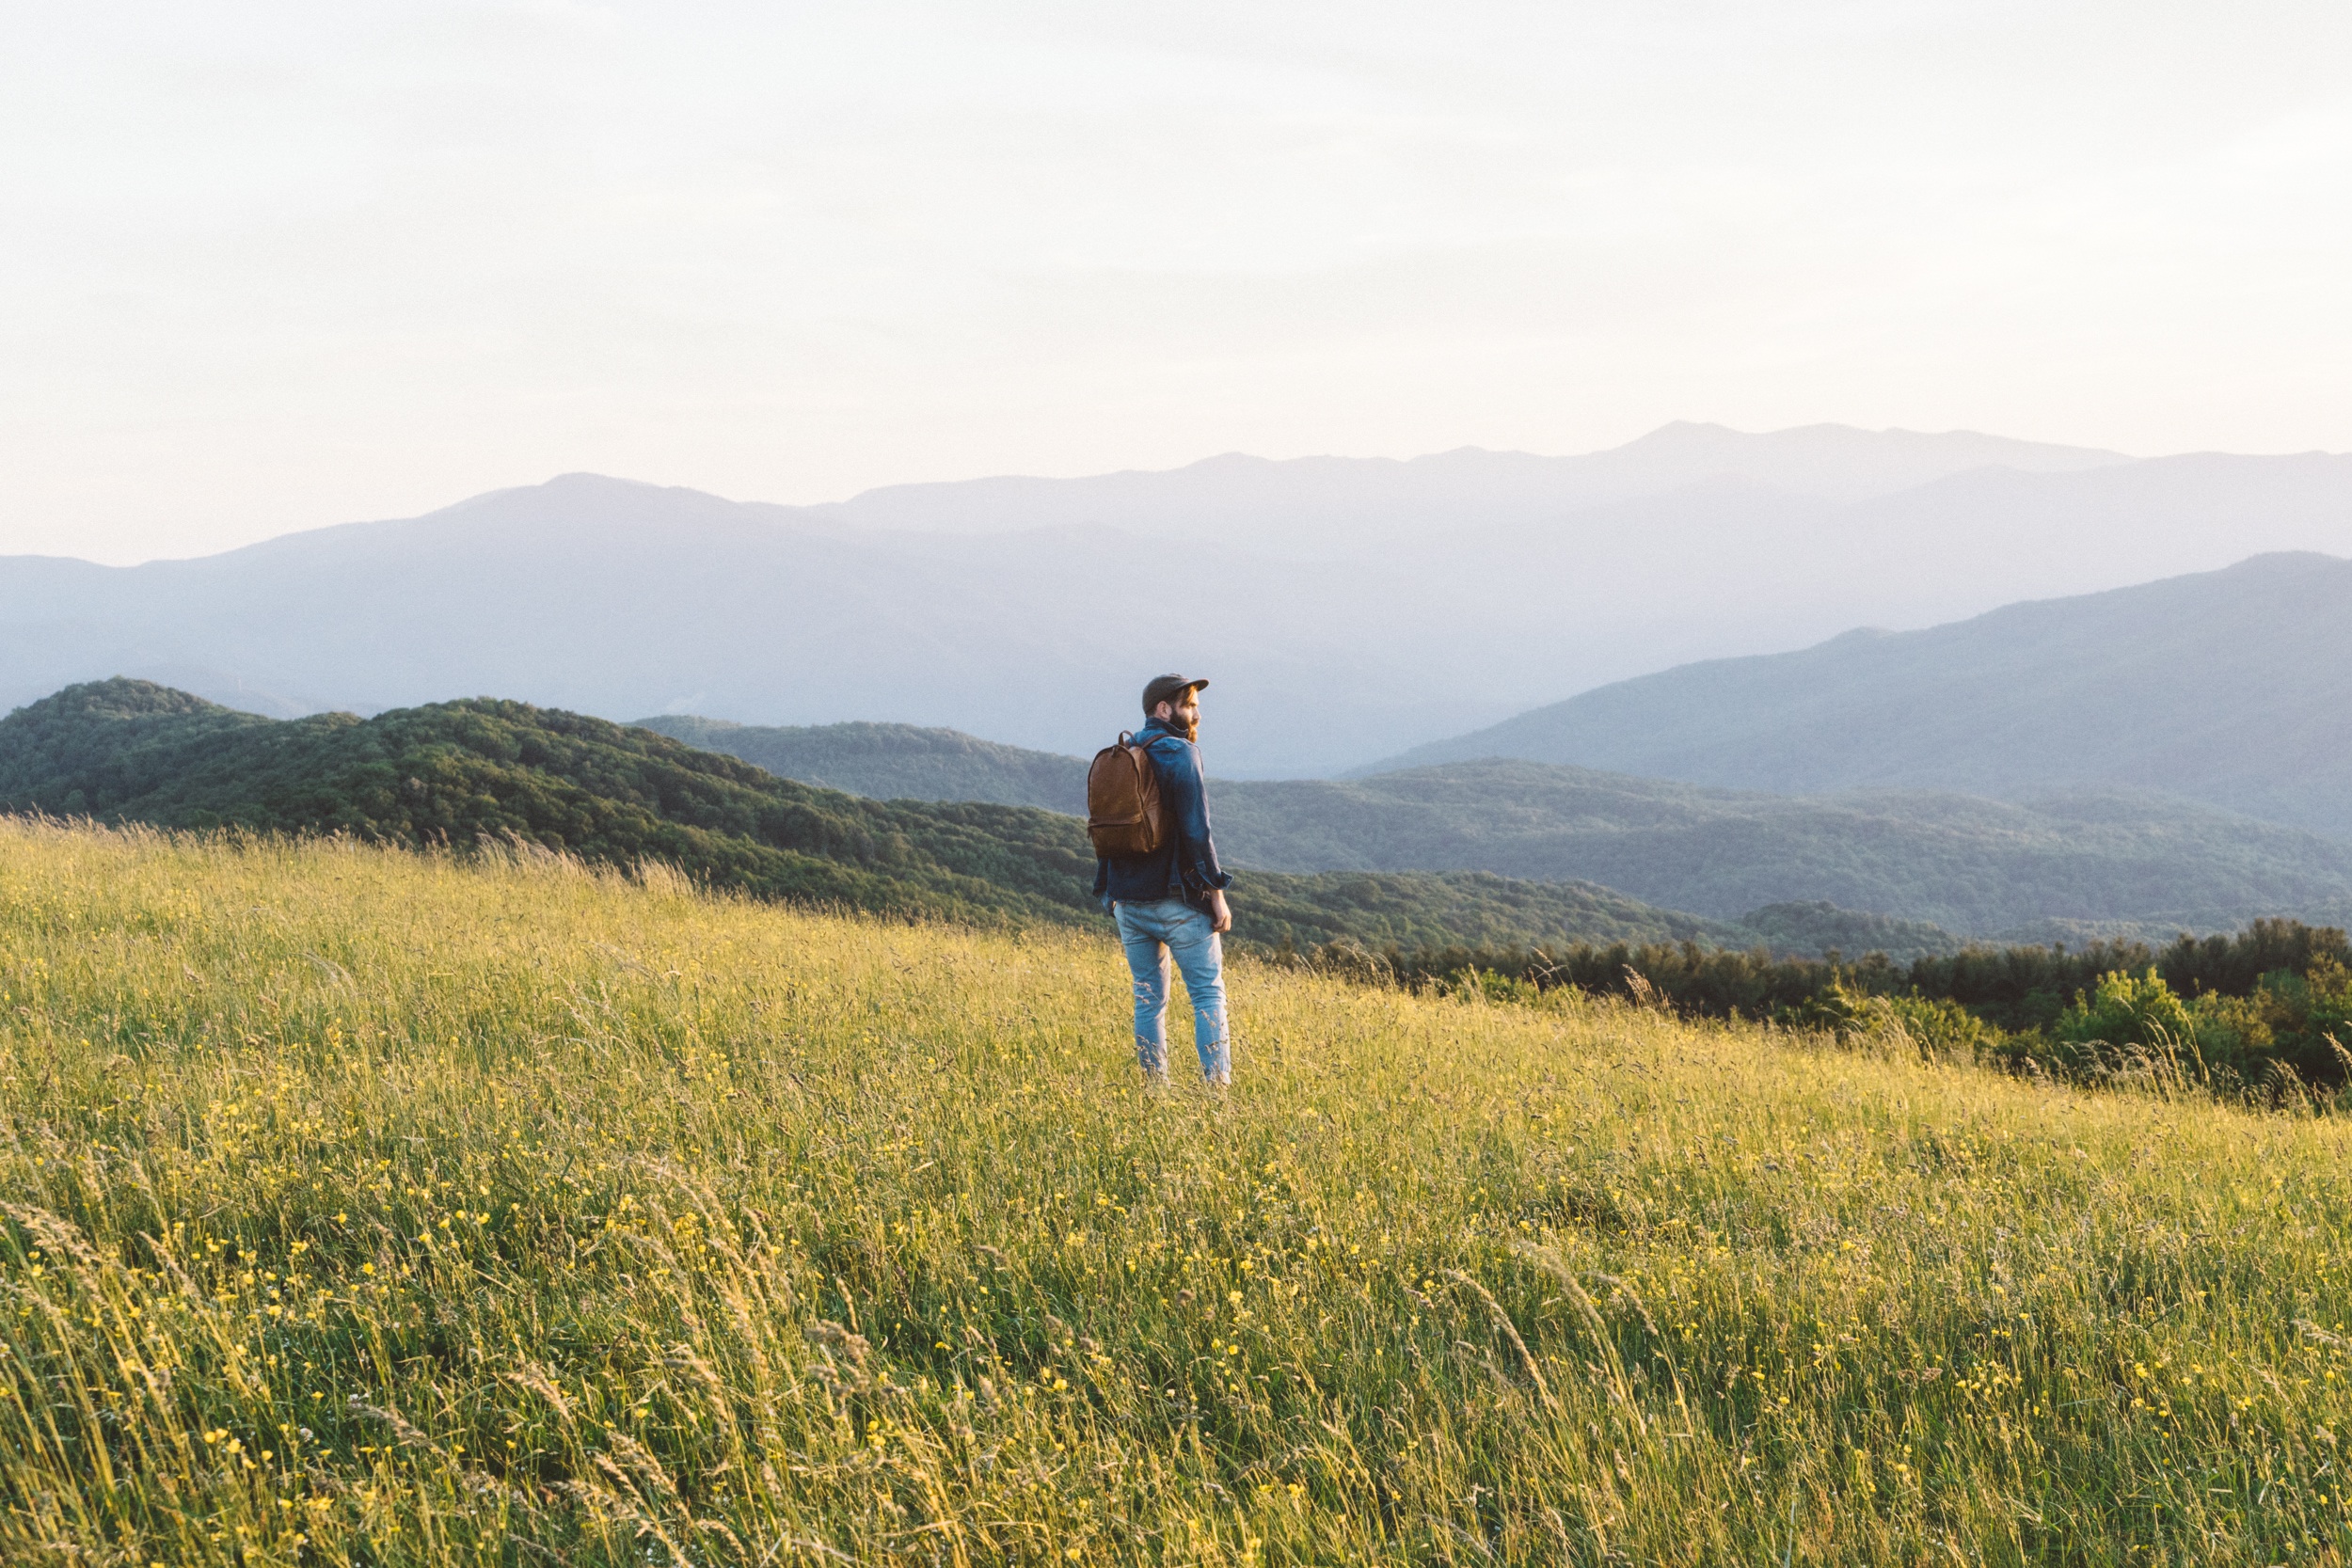
landscape, grass, wilderness, walking, person, mountain, hiking, field, meadow, prairie, hill, adventure, ridge, plain, sports, grassland, plateau, fell, ecosystem, steppe, natural environment, mountainous landforms